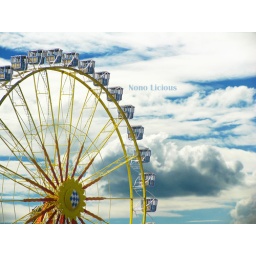
feel flying in the sky